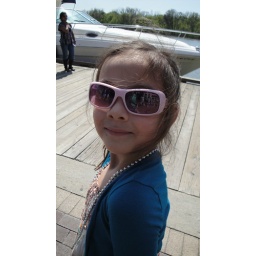
Make a fashion photo today: a person modeling clothing, the clothes in your closet, an accessory that defines you.